Malayan campaign

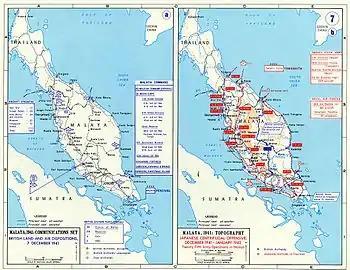
Map of the Malayan campaign

The defeat of Allied troops at the Battle of Jitra by Japanese forces, supported by tanks moving south from Thailand on 11 December 1941 and the rapid advance of the Japanese inland from their Kota Bharu beachhead on the north-east coast of Malaya overwhelmed the northern defences. Without any real naval presence, the British were unable to challenge Japanese naval operations off the Malayan coast, which proved invaluable to the invaders. With virtually no remaining Allied planes, the Japanese also had mastery of the skies, leaving the Allied ground troops and civilian population exposed to air attack.